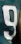
Number: 9